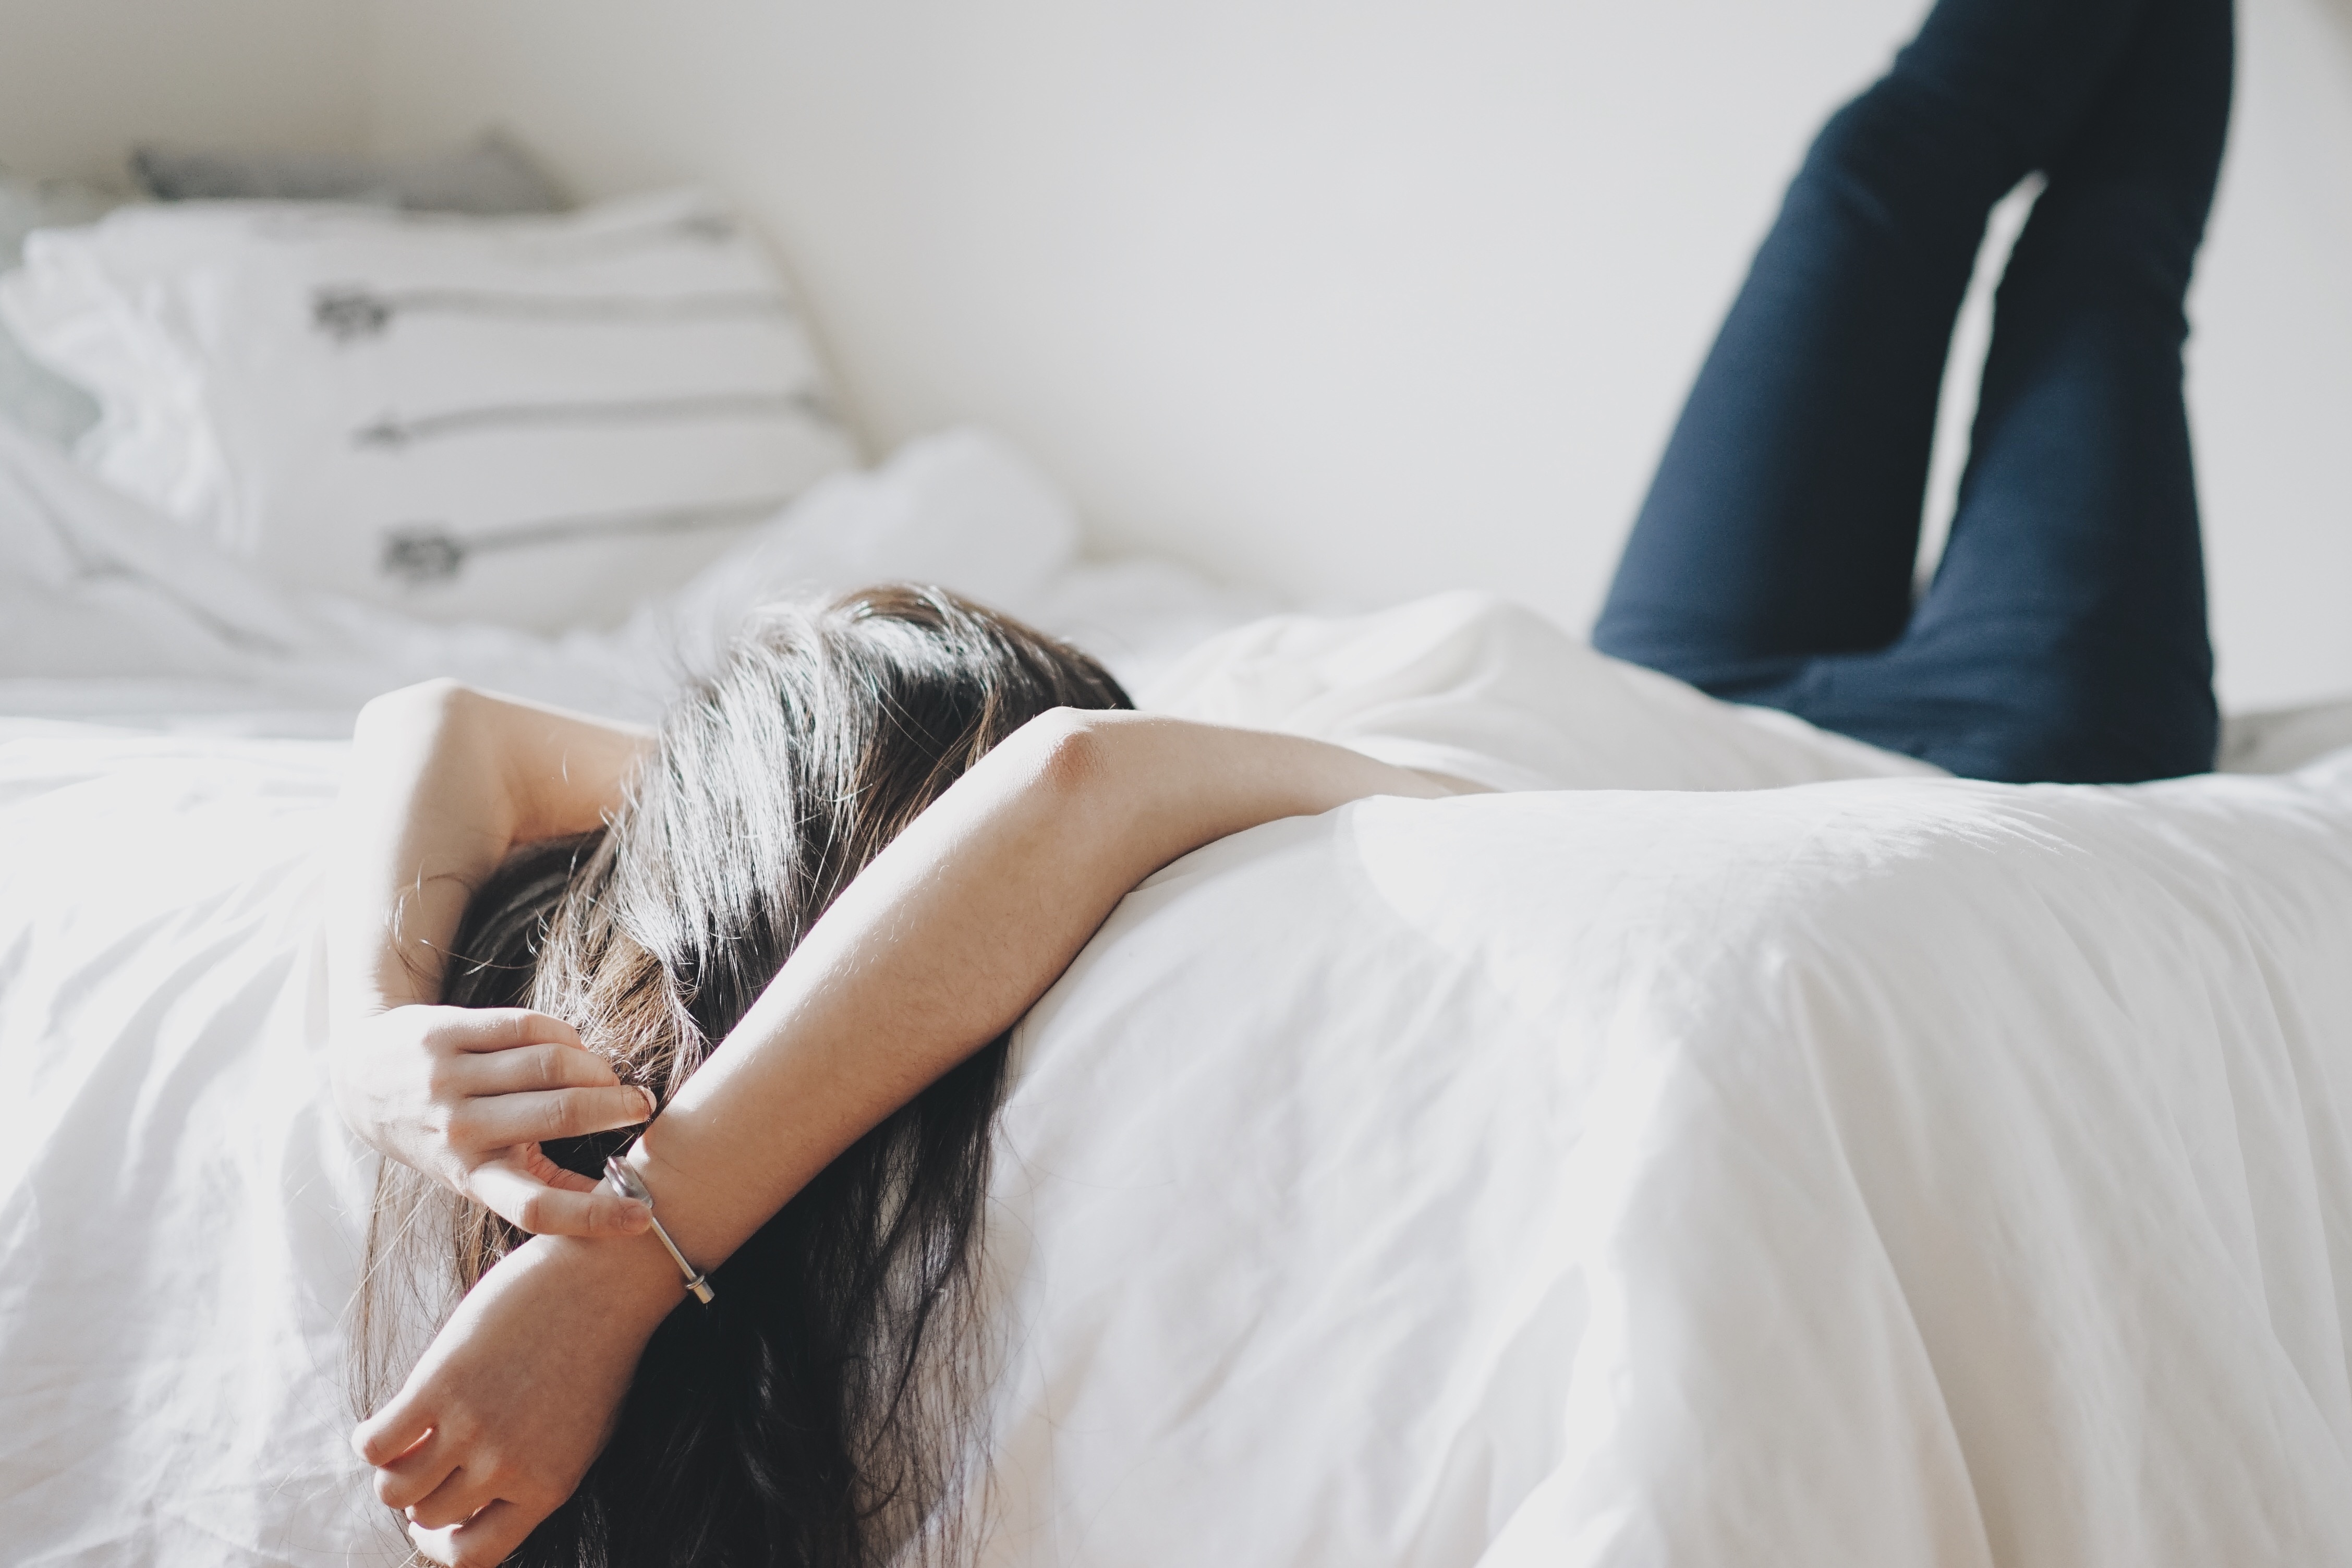
person, girl, woman, hair, photography, female, thinking, young, relax, wedding, wedding dress, bride, groom, bedroom, caucasian, ceremony, indoors, dream, relaxation, dress, bed, chilling, gown, photo shoot, bedding, girl in bed, bridal clothing